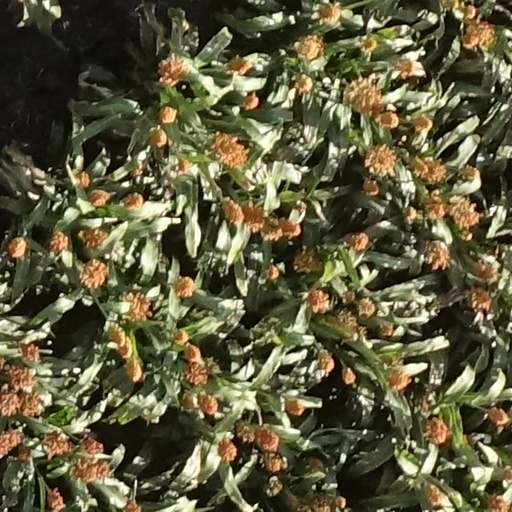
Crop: sorghum